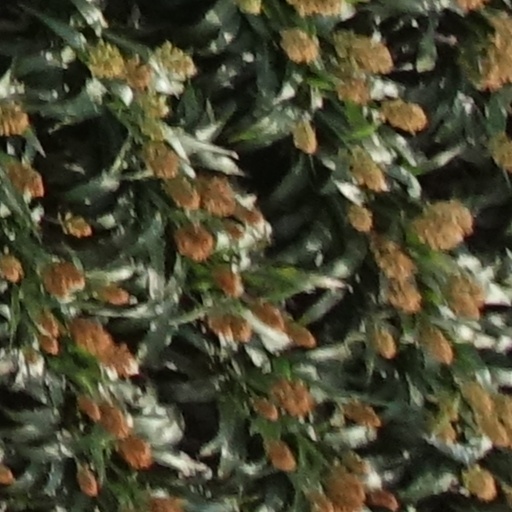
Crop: sorghum